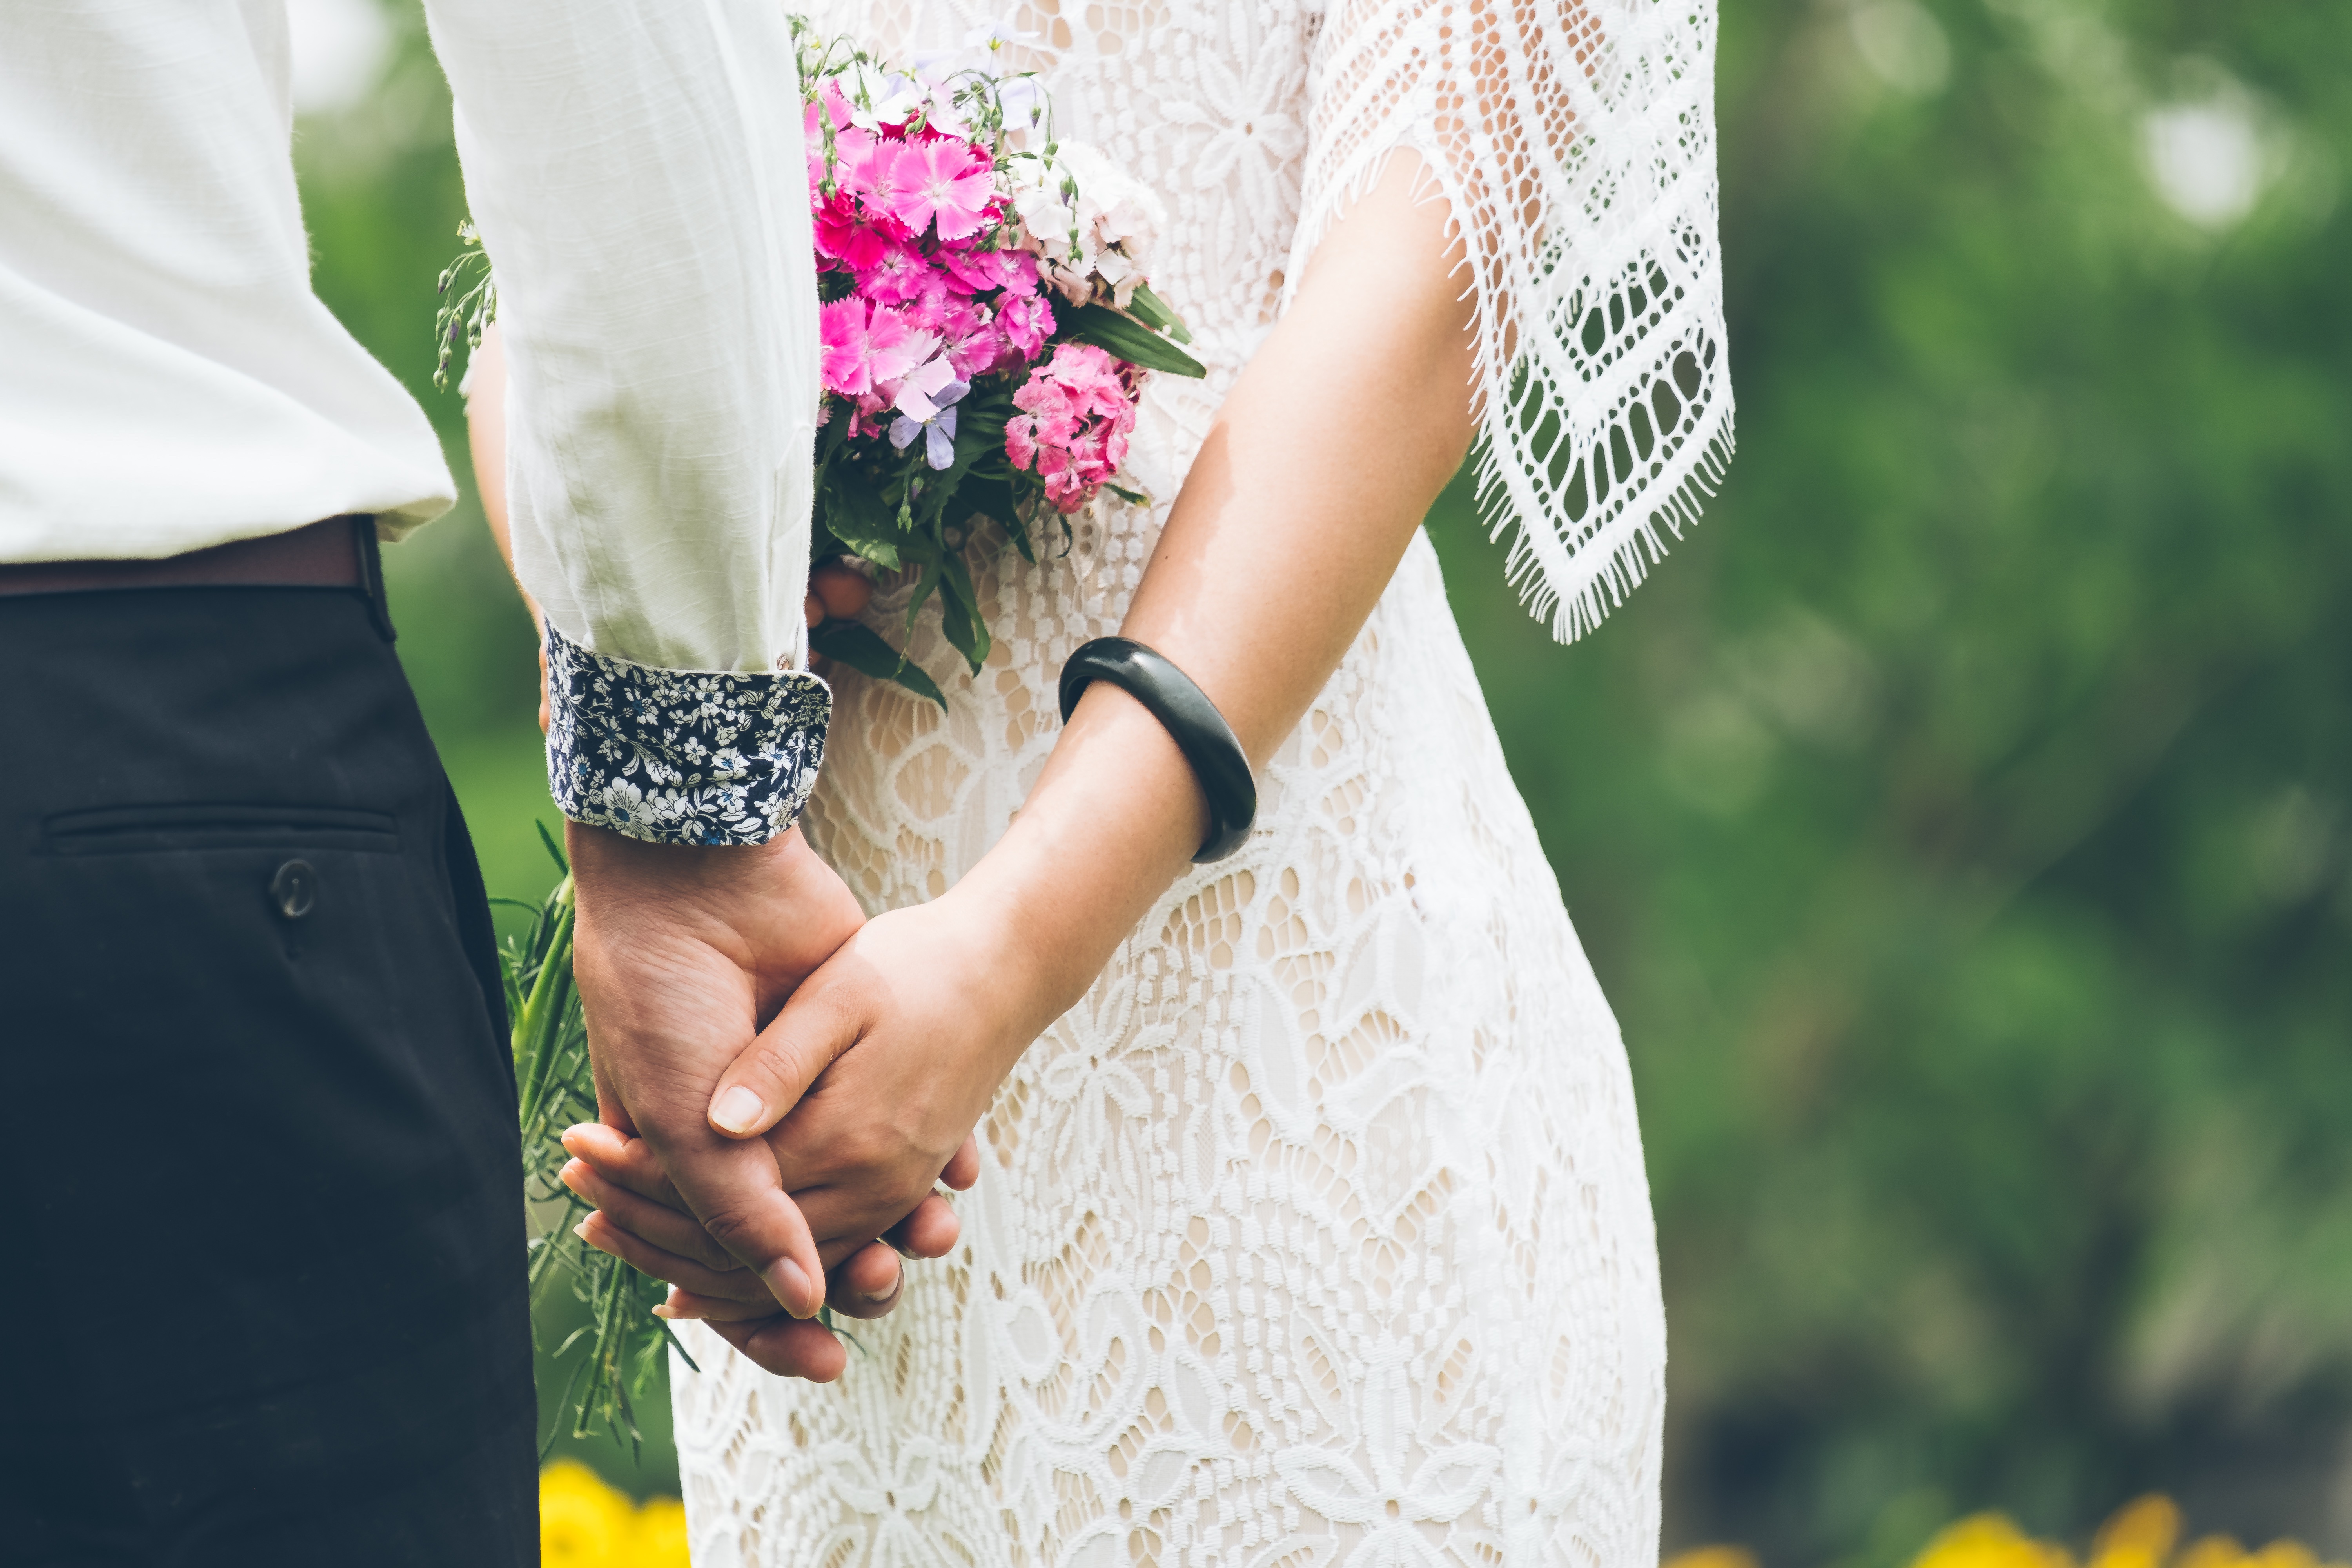
woman, flower, spring, green, yellow, wedding, wedding dress, bride, groom, ceremony, dress, gown, formal wear, bridal clothing